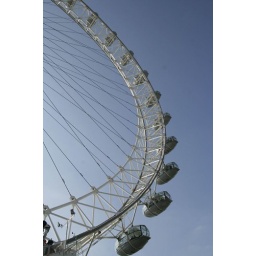
London Eye against the 'very rare' clear blue sky!